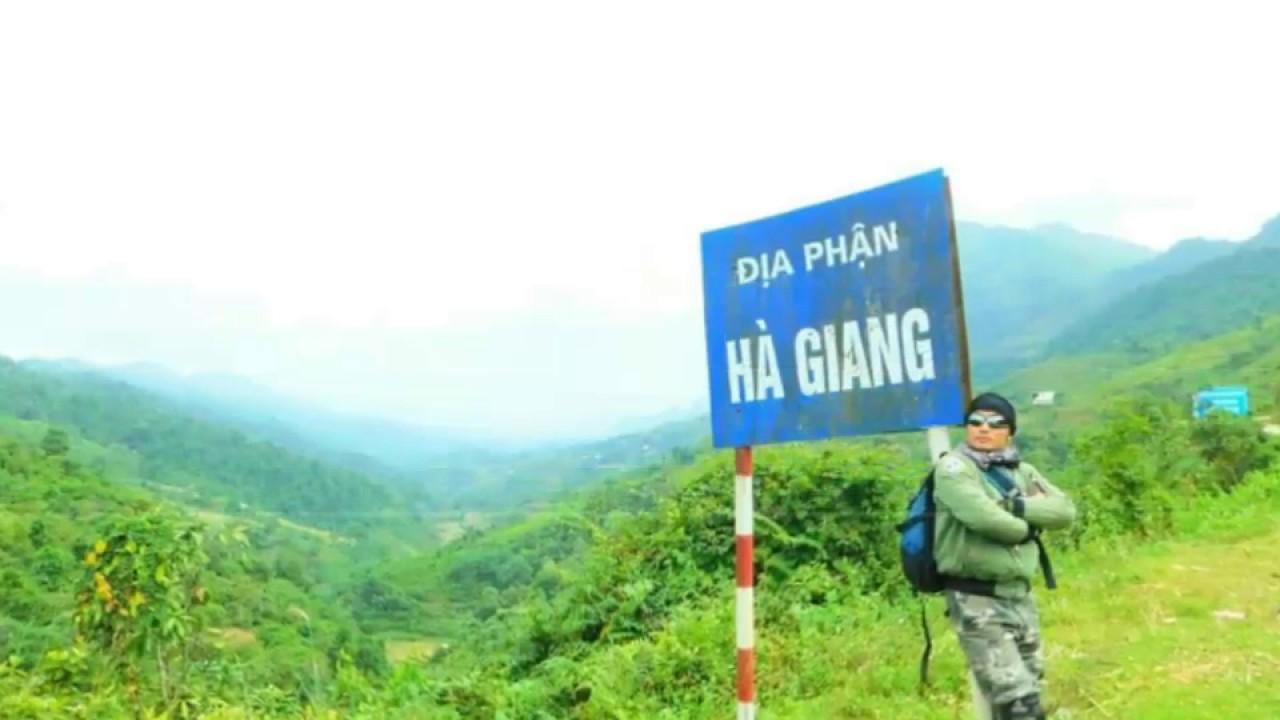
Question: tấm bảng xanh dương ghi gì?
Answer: ghi địa phận hà giang